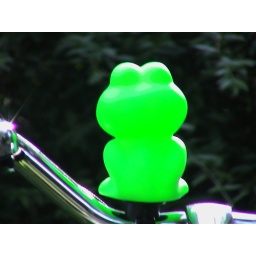
It's a green frog that seems live on bikes around these parts.